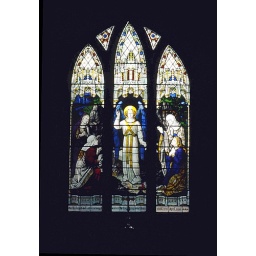
Another stained glass window in the same Nottinghamshire church.